Giorgio Pantano

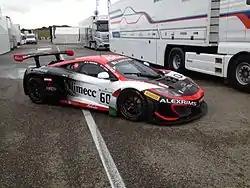
Pantano's McLaren MP4-12C from the 2014 Blancpain Sprint Series

Pantano was linked to a return to the IndyCar Series in 2010, driving a Panther Racing entry. He instead signed on to drive in Auto GP for Super Nova Racing, finishing 13th in the championship.